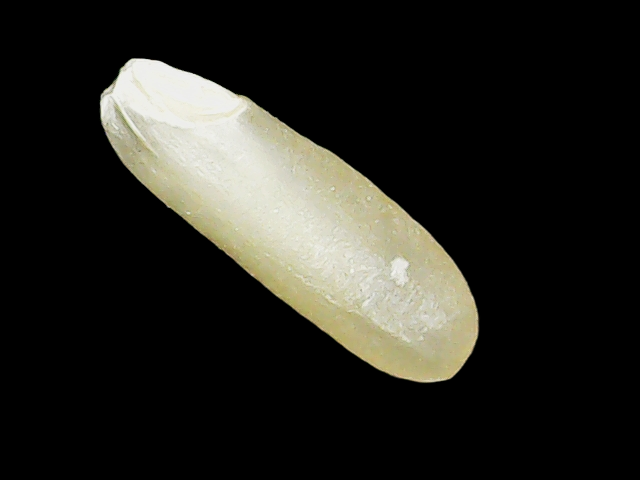
Rice variety: Binadhan16